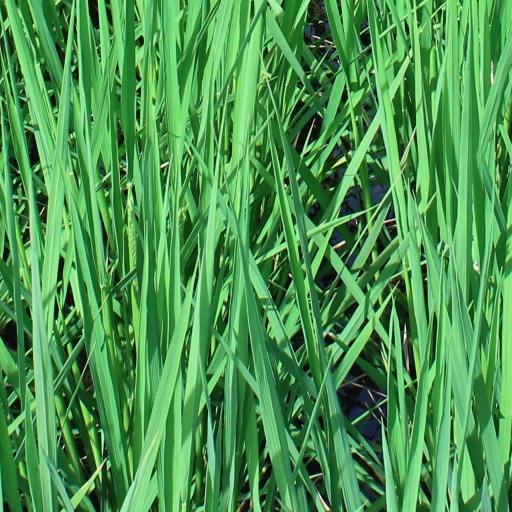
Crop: rice